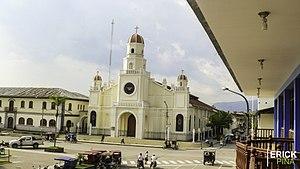
La prélature territoriale de Moyobamba est un siège de l'Église catholique du Pérou, suffragant de l'archidiocèse de Trujillo. En 2013, elle comptait 636.000 baptisés pour 753.000 habitants. Elle est tenue par Mᵍʳ Rafael Alfonso Escudero López-Brea.